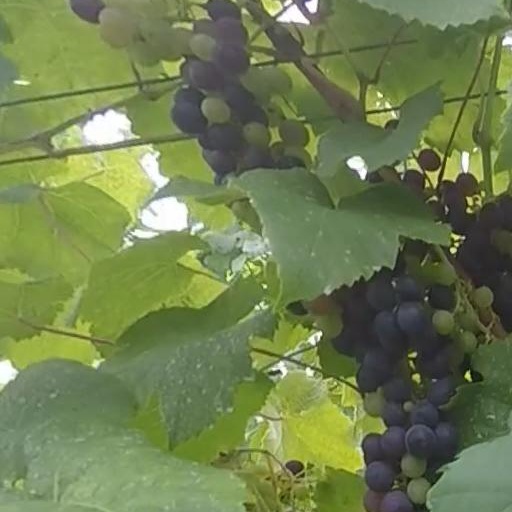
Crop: grape